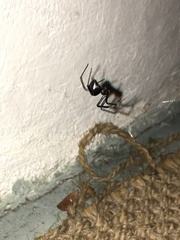
Species: Lactrodectus_hesperus